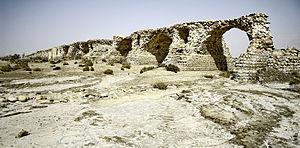
Cette liste de ponts d'Iran a pour vocation de présenter une liste de ponts remarquables d'Iran, tant par leurs caractéristiques dimensionnelles, que par leur intérêt architectural ou historique.